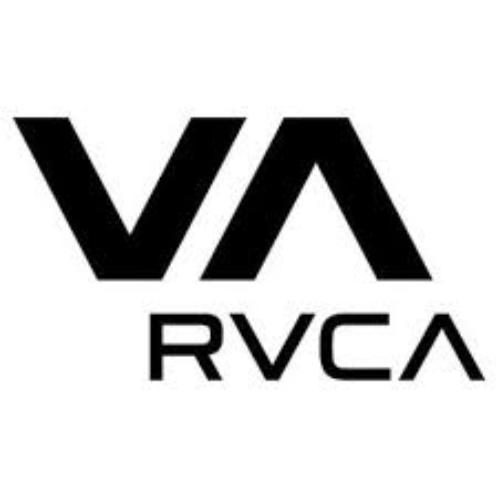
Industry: Clothes